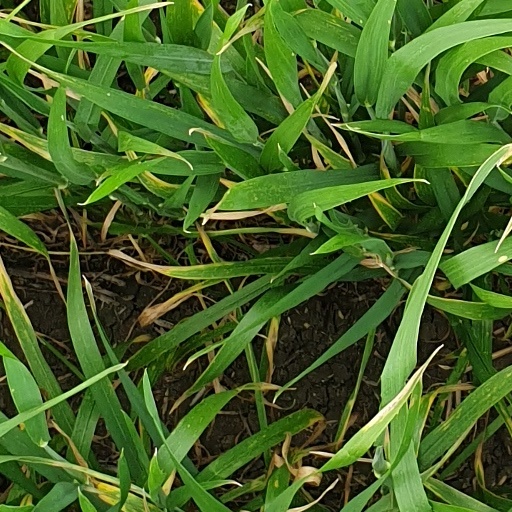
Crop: wheat